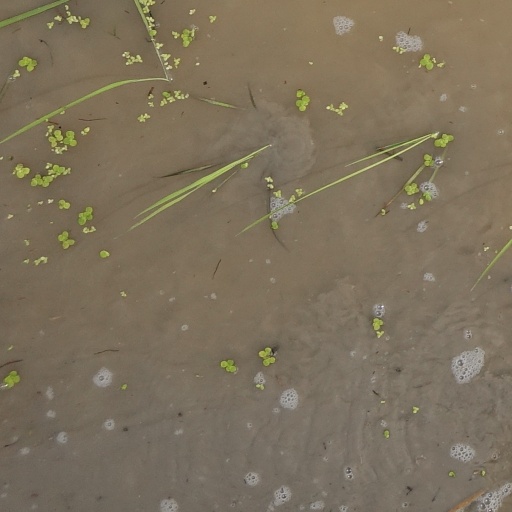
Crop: rice